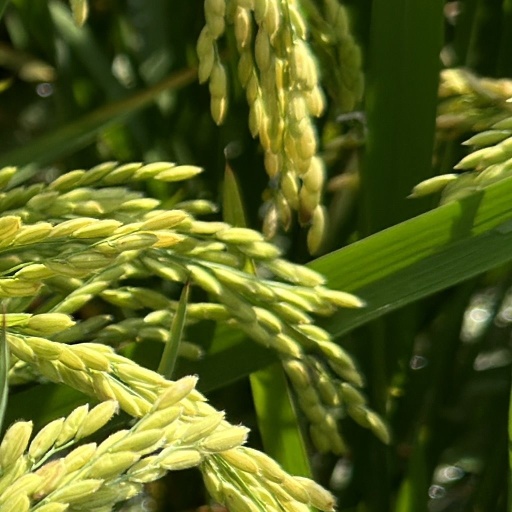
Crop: rice